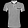
Label: T - shirt / top